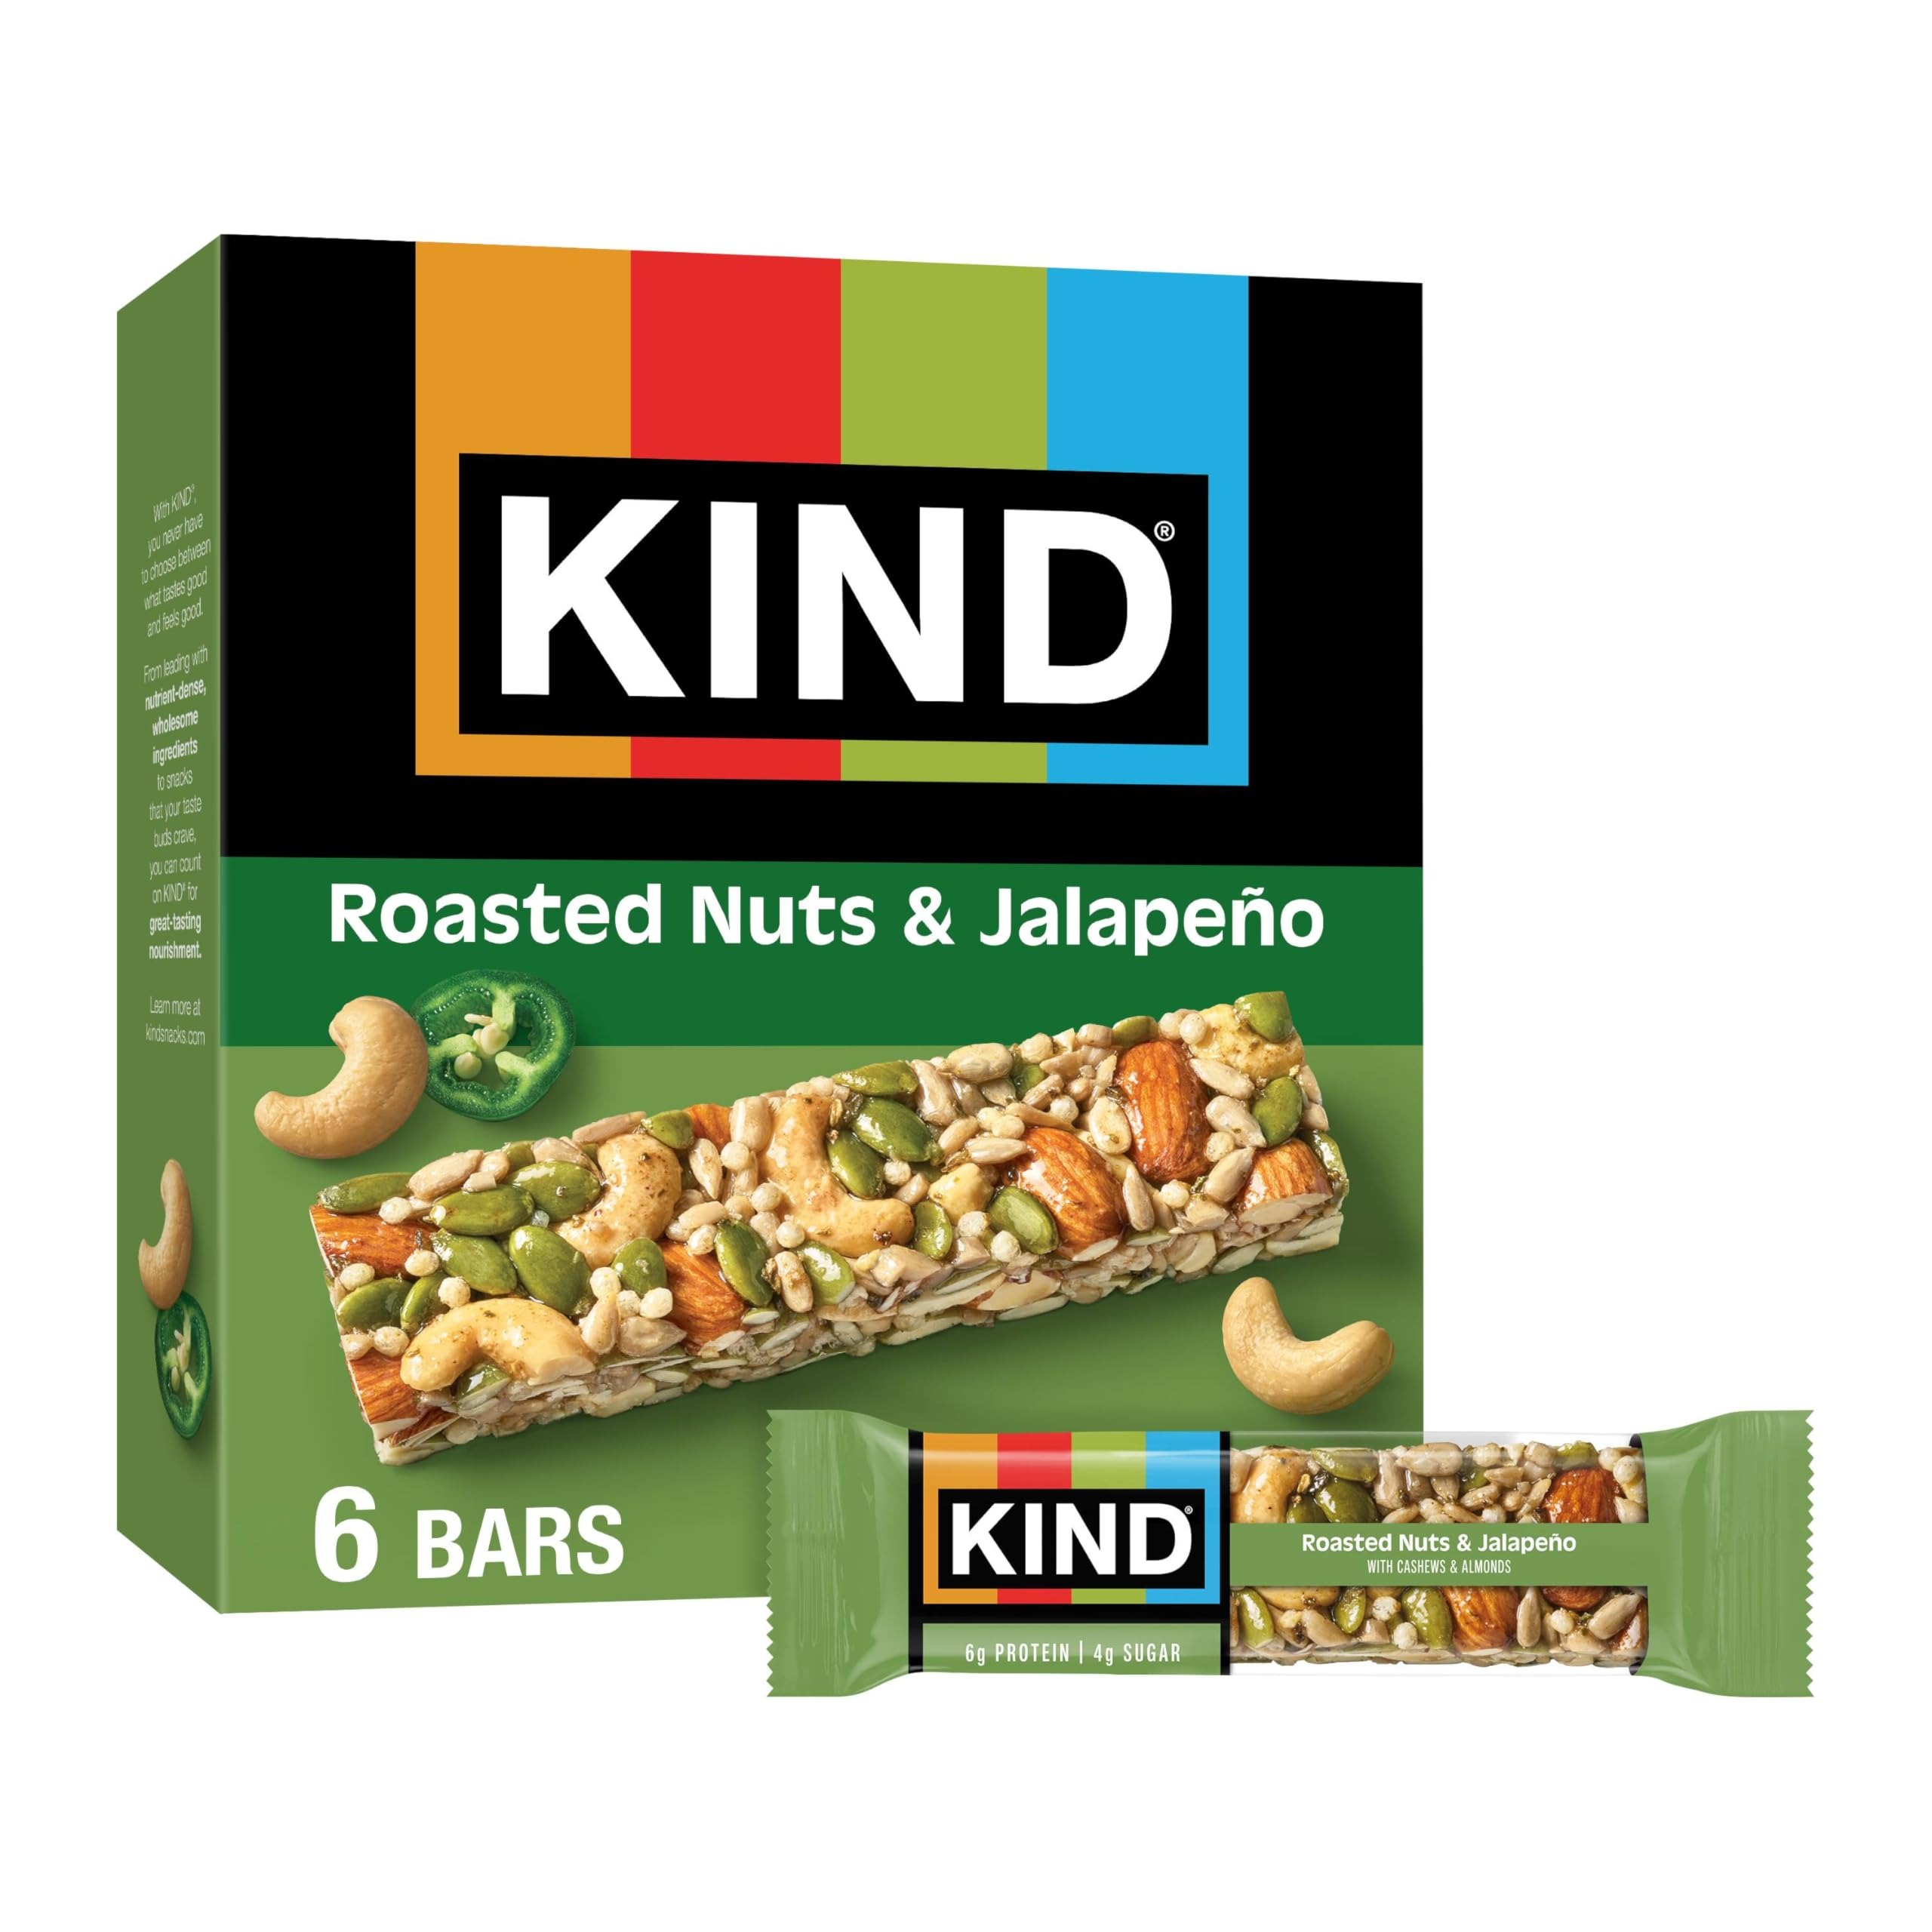
Item Name: KIND Savory Nut Bars, Roasted Nuts & Jalapeno, Good Source of Fiber, Gluten Free, Low Sugar, 6g Protein, 6 Count
Bullet Point: Six 1.4-oz KIND Roasted Nuts & Jalapeno bars
Value: 6.0
Unit: Count

Price: 10.6